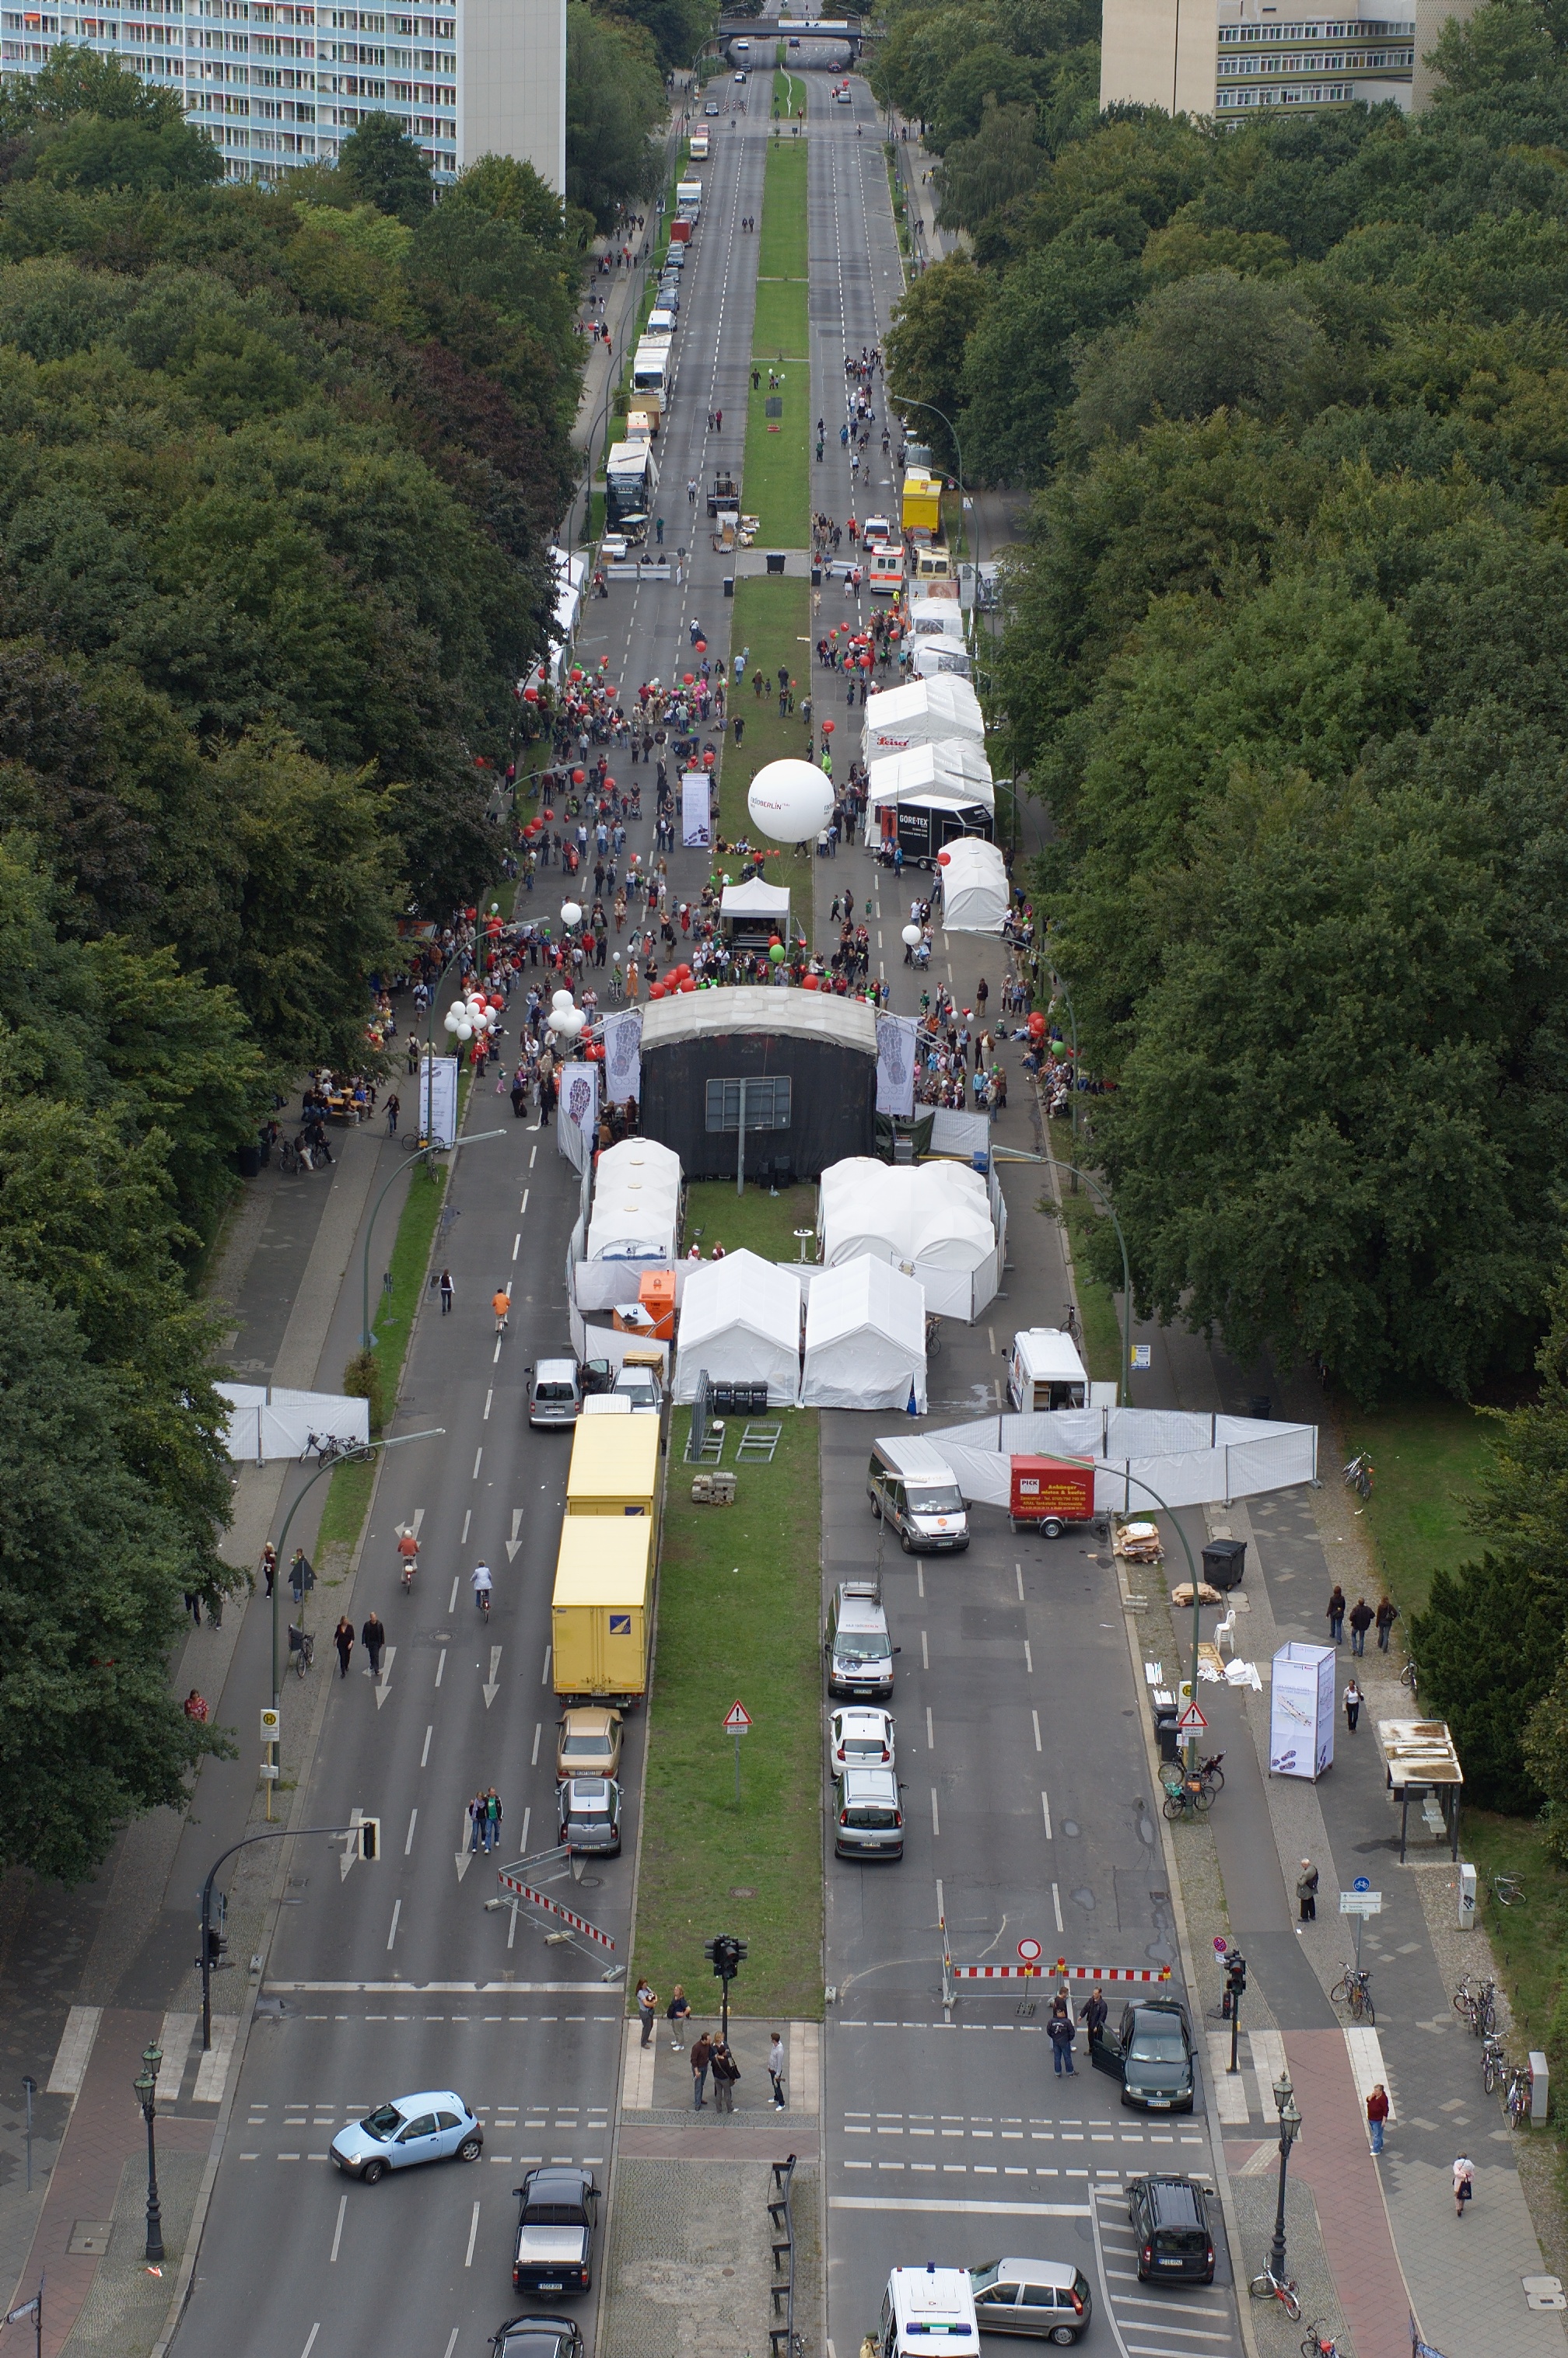
transport, vehicle, waterway, public transport, 50mm, infrastructure, rawtherapee, germany, deutschland, berlin, pentax, lenstagged, steffenzahn, k100d, justpentax, fa50, fa50mm, smcpentaxfa11450mm, pentaxfa50mm, smcpfa50mmf14, tiergarten, aerial photography